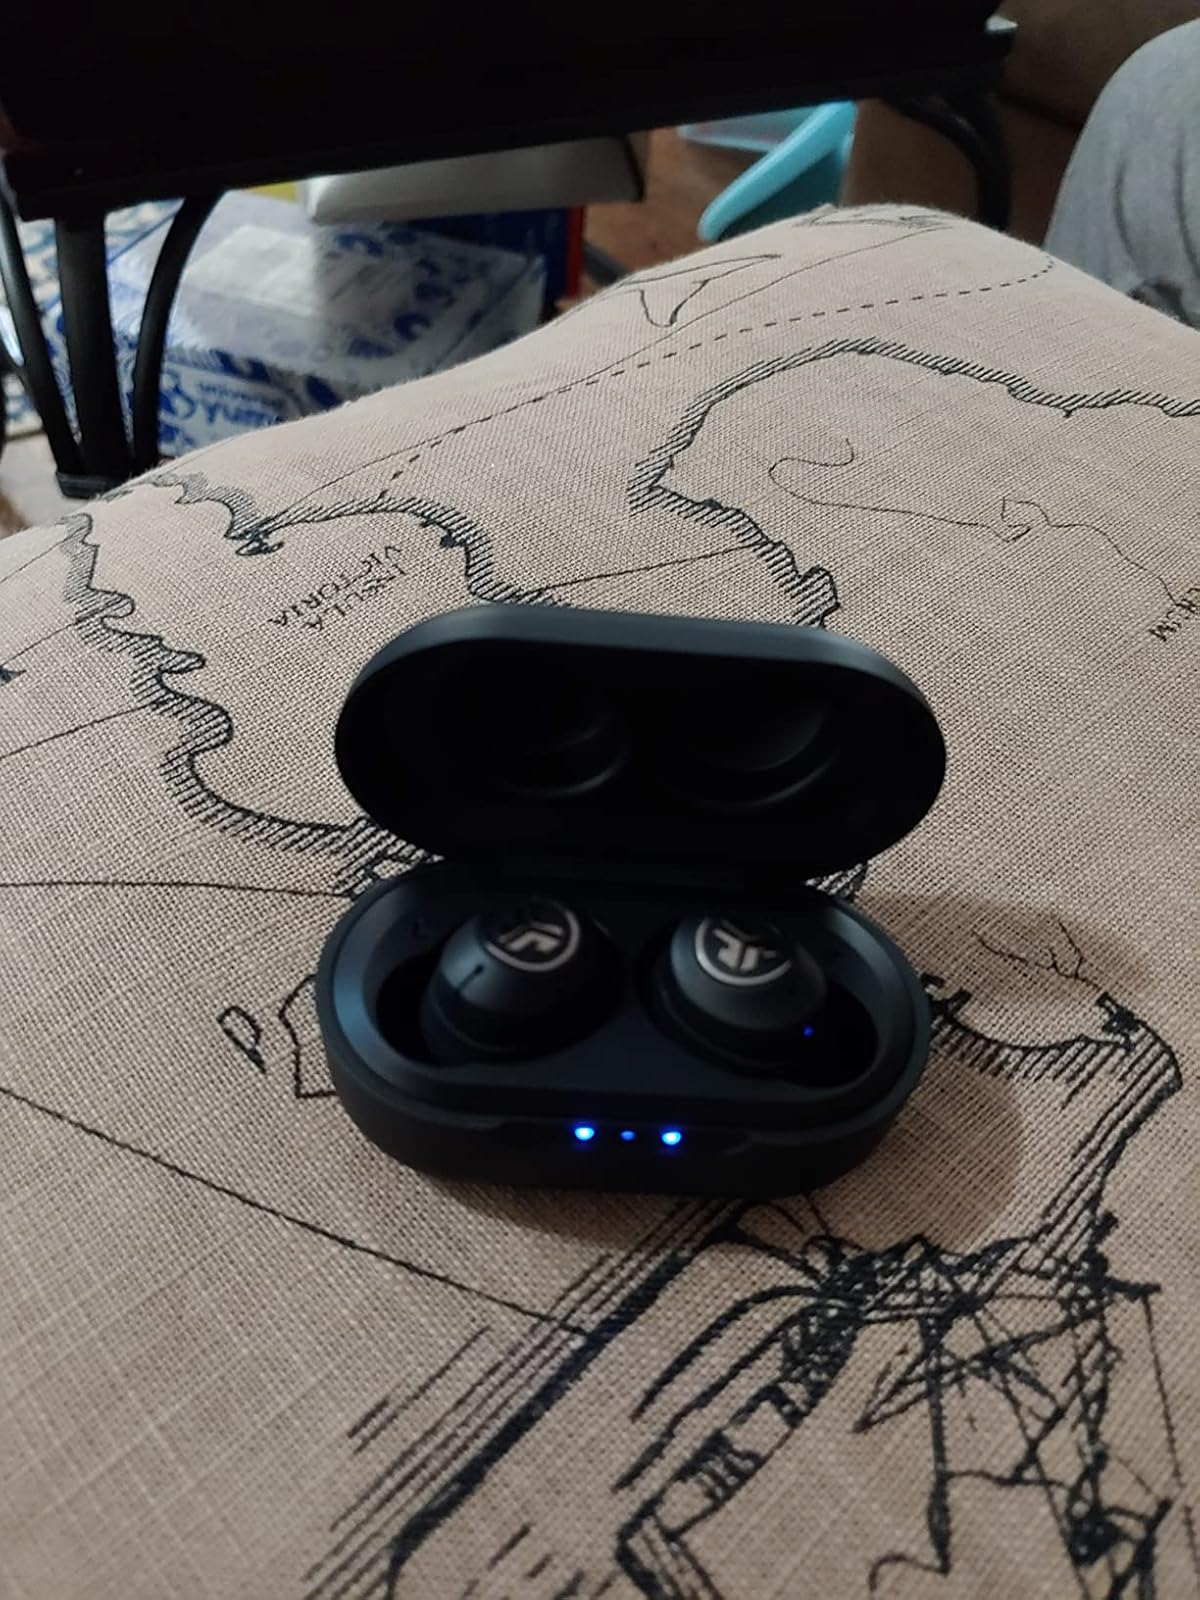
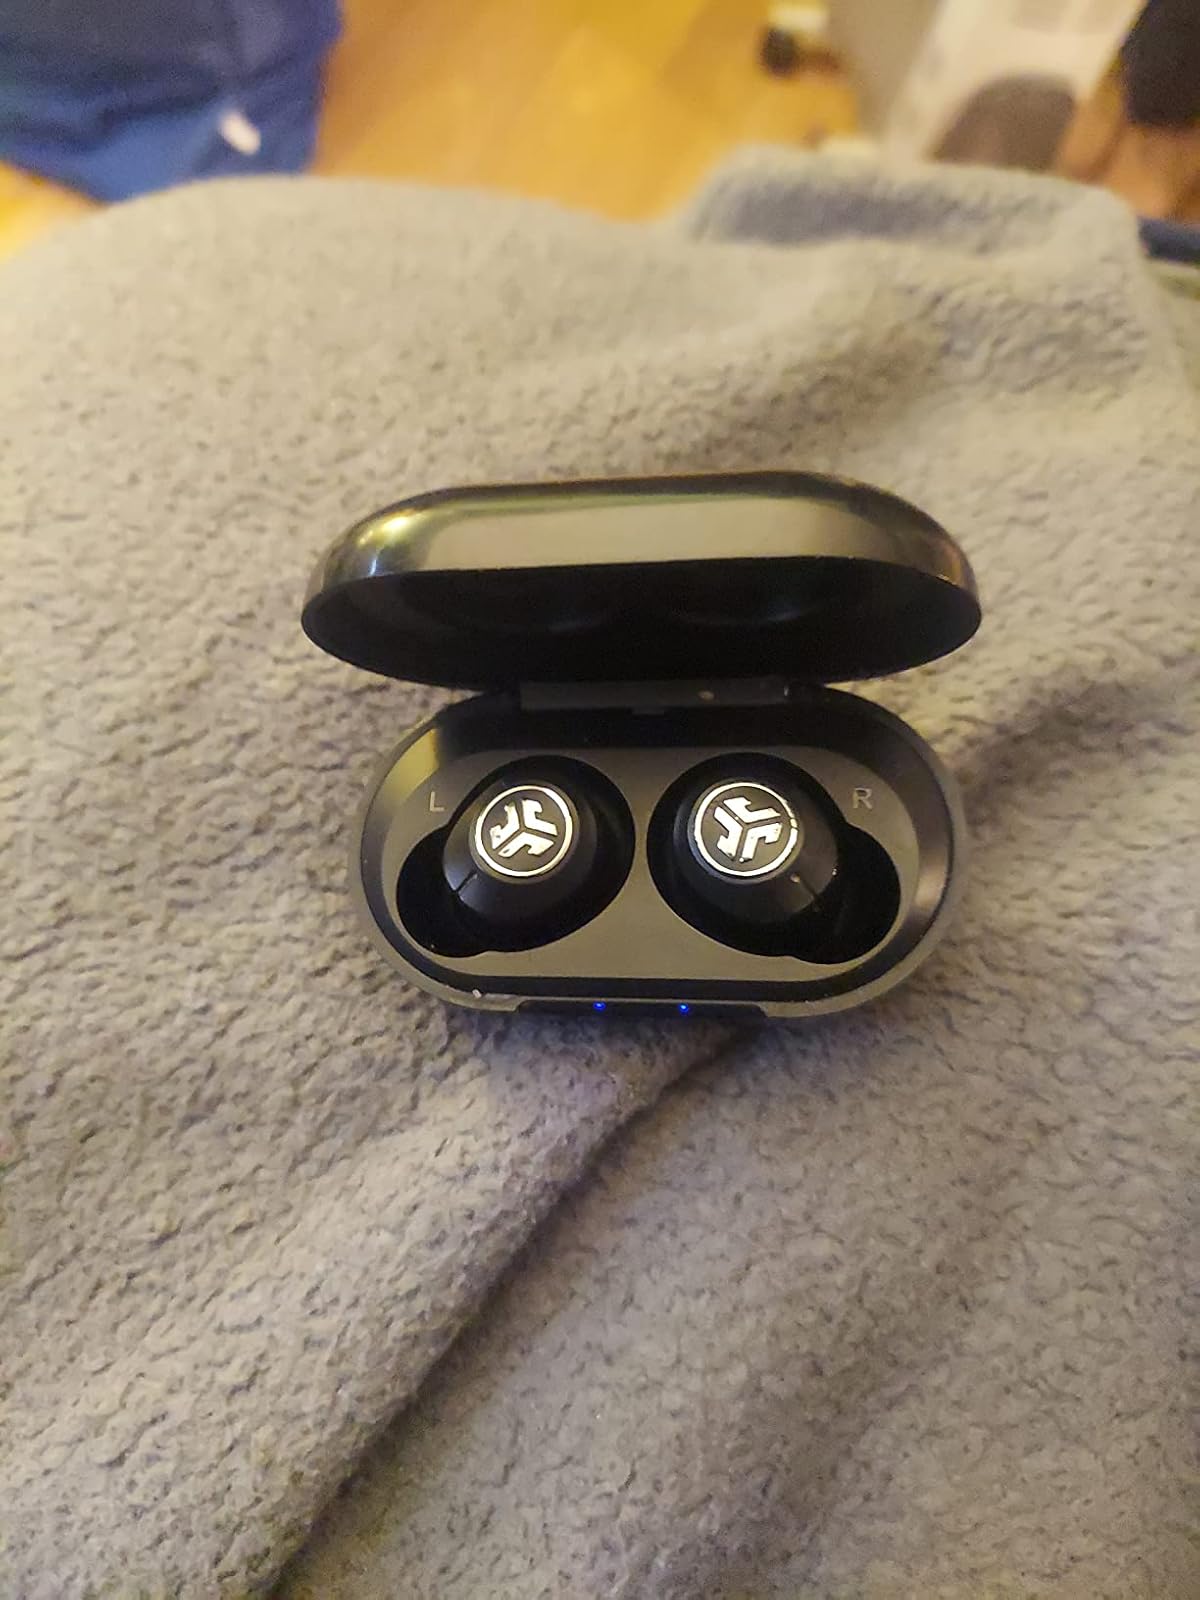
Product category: earbuds
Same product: yes